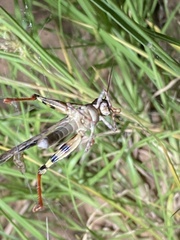
Species: Lactrodectus_hesperus